Ropotamo Glacier

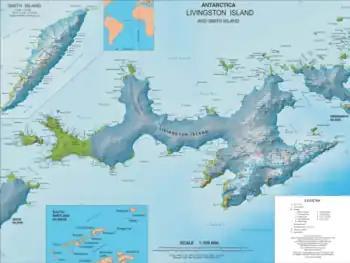
Topographic map of Livingston Island and Smith Island

Ropotamo Glacier is a glacier extending from northeast to southwest and from northwest to southeast on the Burgas Peninsula, Livingston Island in the South Shetland Islands, Antarctica. The glacier is northeast of Dobrudzha Glacier, east-southeast of Iskar Glacier, south of Sopot Ice Piedmont and southwest of Strandzha Glacier. It is bounded by Asen Peak and Delchev Peak to the northwest and north, and flows southeastwards mostly into Yantra Cove, Bransfield Strait.